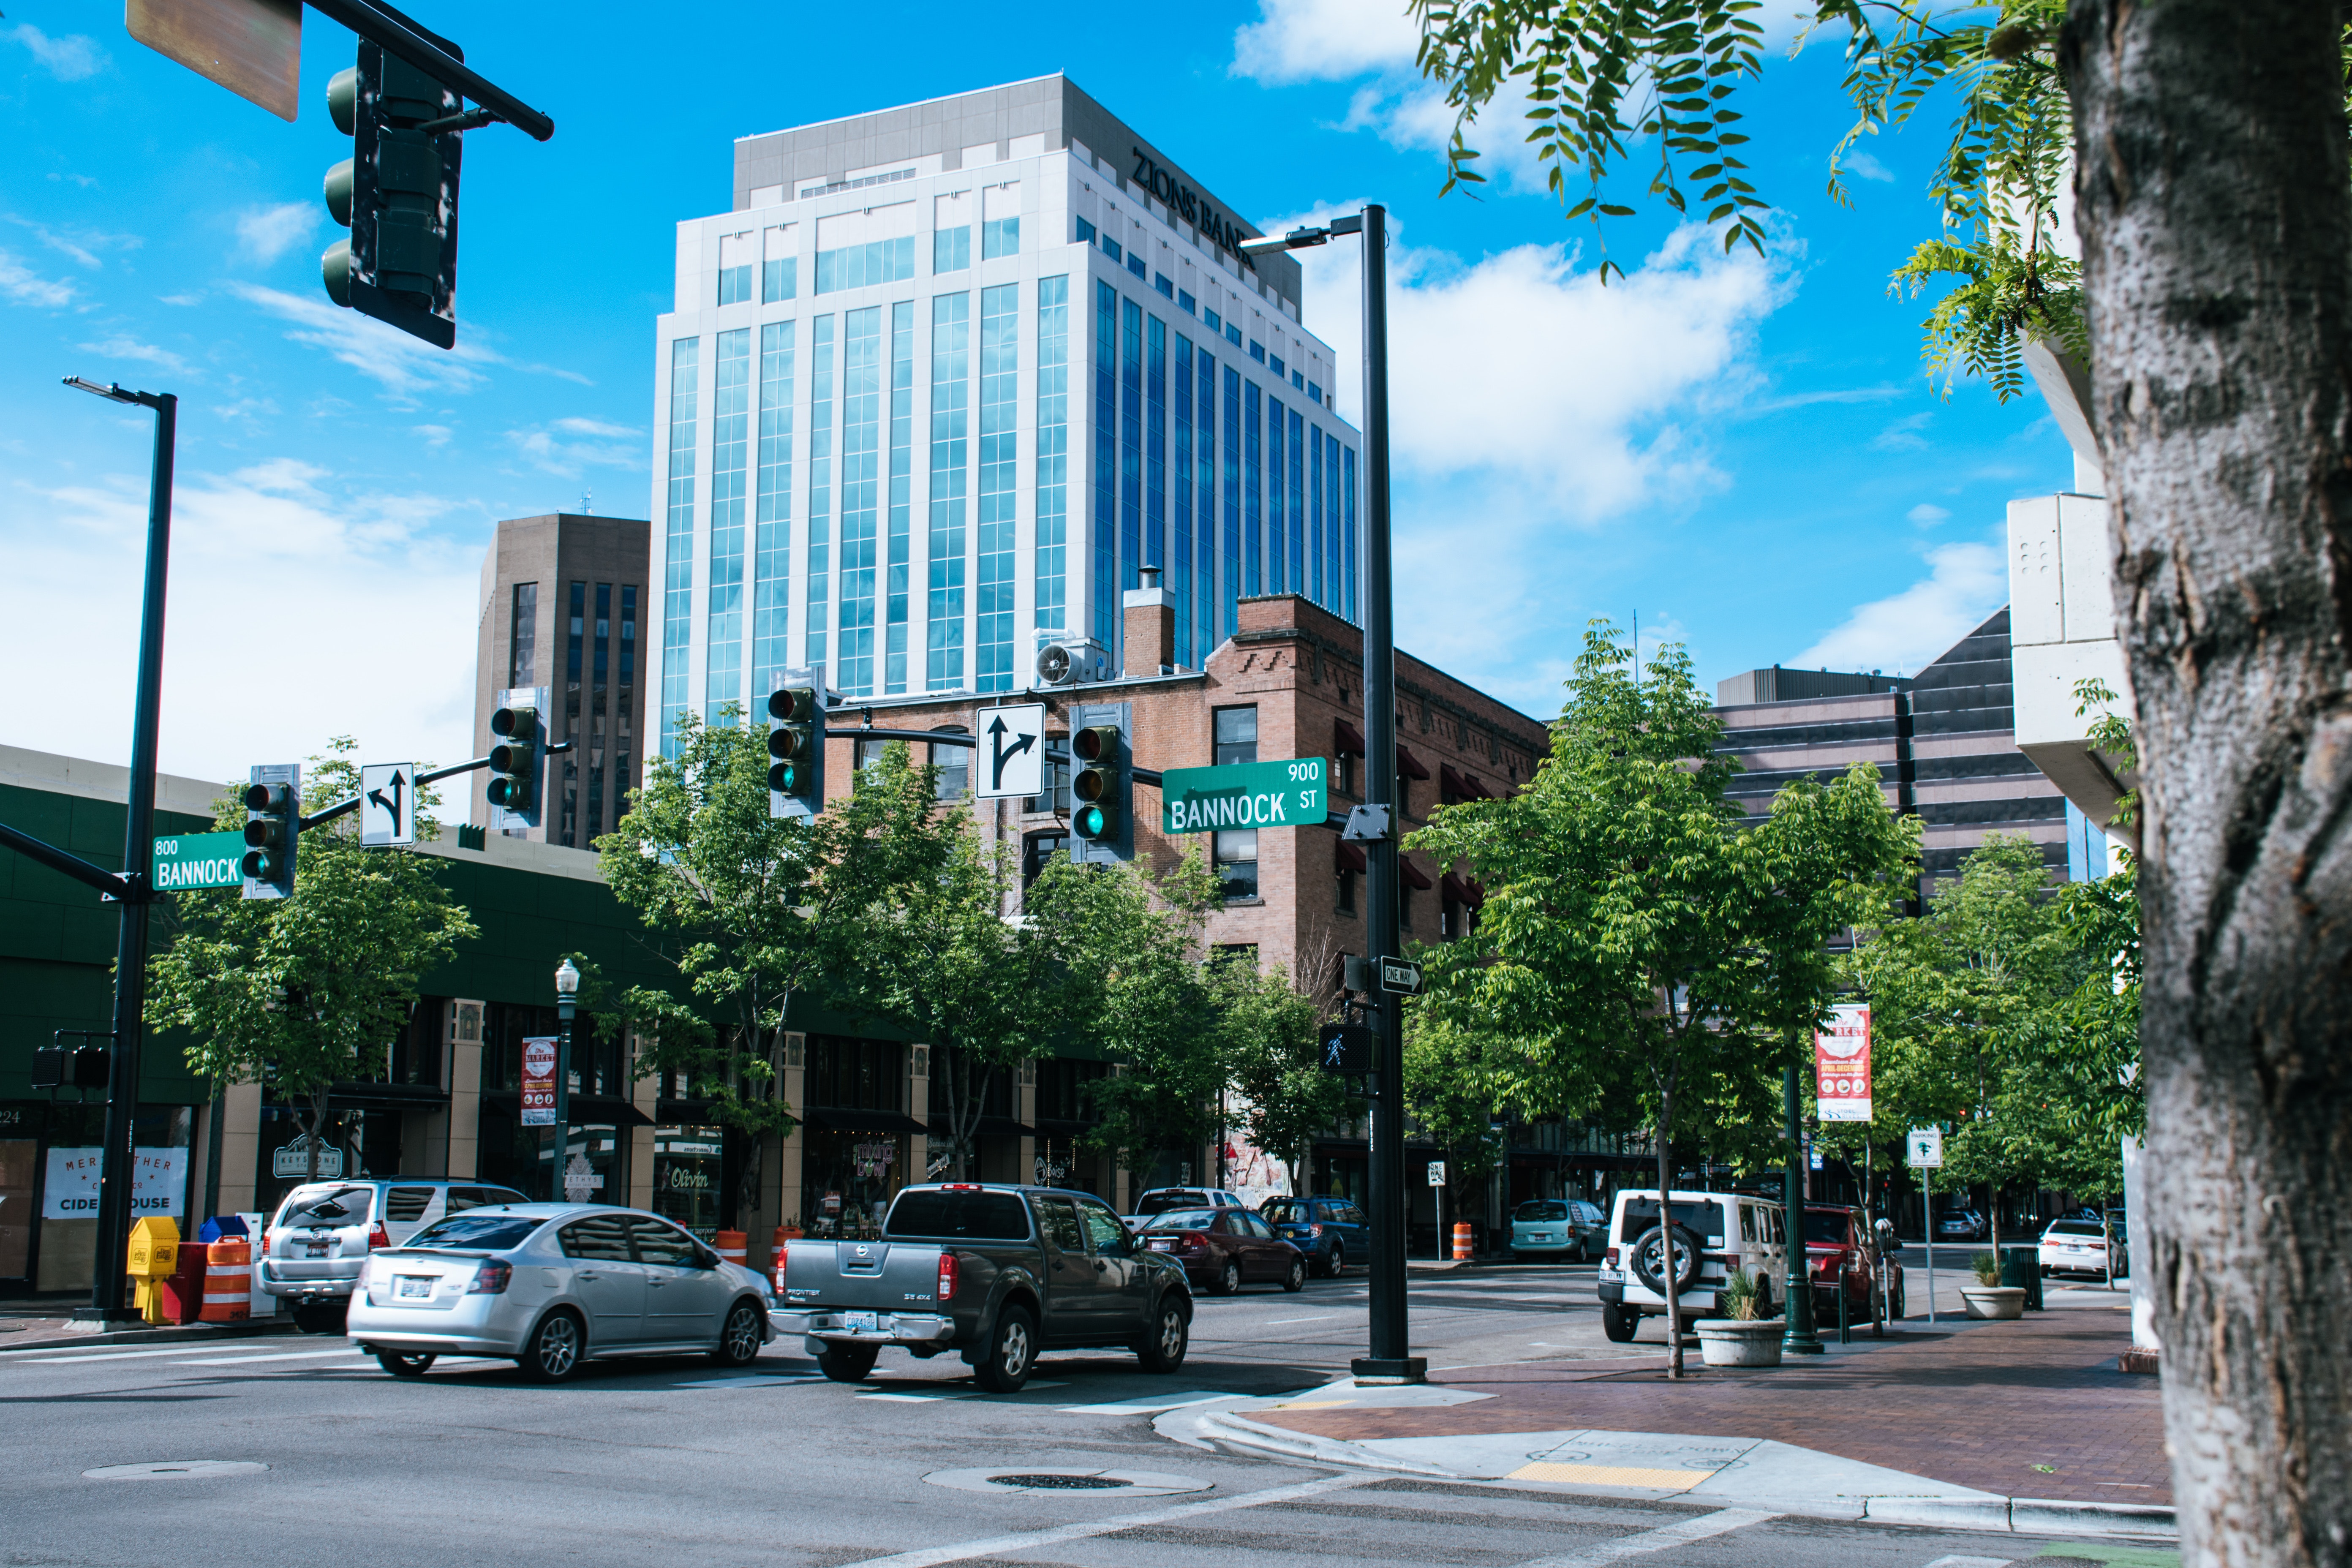
metropolitan area, city, urban area, building, downtown, neighbourhood, human settlement, town, daytime, mixed use, architecture, metropolis, commercial building, street, landmark, sky, tree, skyscraper, condominium, road, real estate, residential area, infrastructure, urban design, thoroughfare, tower block, cityscape, plaza, plant, traffic, tourism, vehicle, pedestrian, facade, town square, sidewalk, apartment